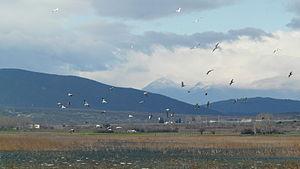
Doïran ou Dojran est une municipalité et une ville du sud-est de la Macédoine du Nord, située au bord du lac du même nom. La municipalité comptait 3 426 habitants en 2002 et s'étend sur 129,16 km². La ville en elle-même est divisée en deux agglomérations, séparées par quelques kilomètres et toutes les deux situées au bord du lac, Nov Doïran et Star Doïran. Elles comptent respectivement 1 110 et 363 habitants, le reste de la population étant réparti dans les villages alentour. Doïran est une des principales destinations touristiques macédoniennes.